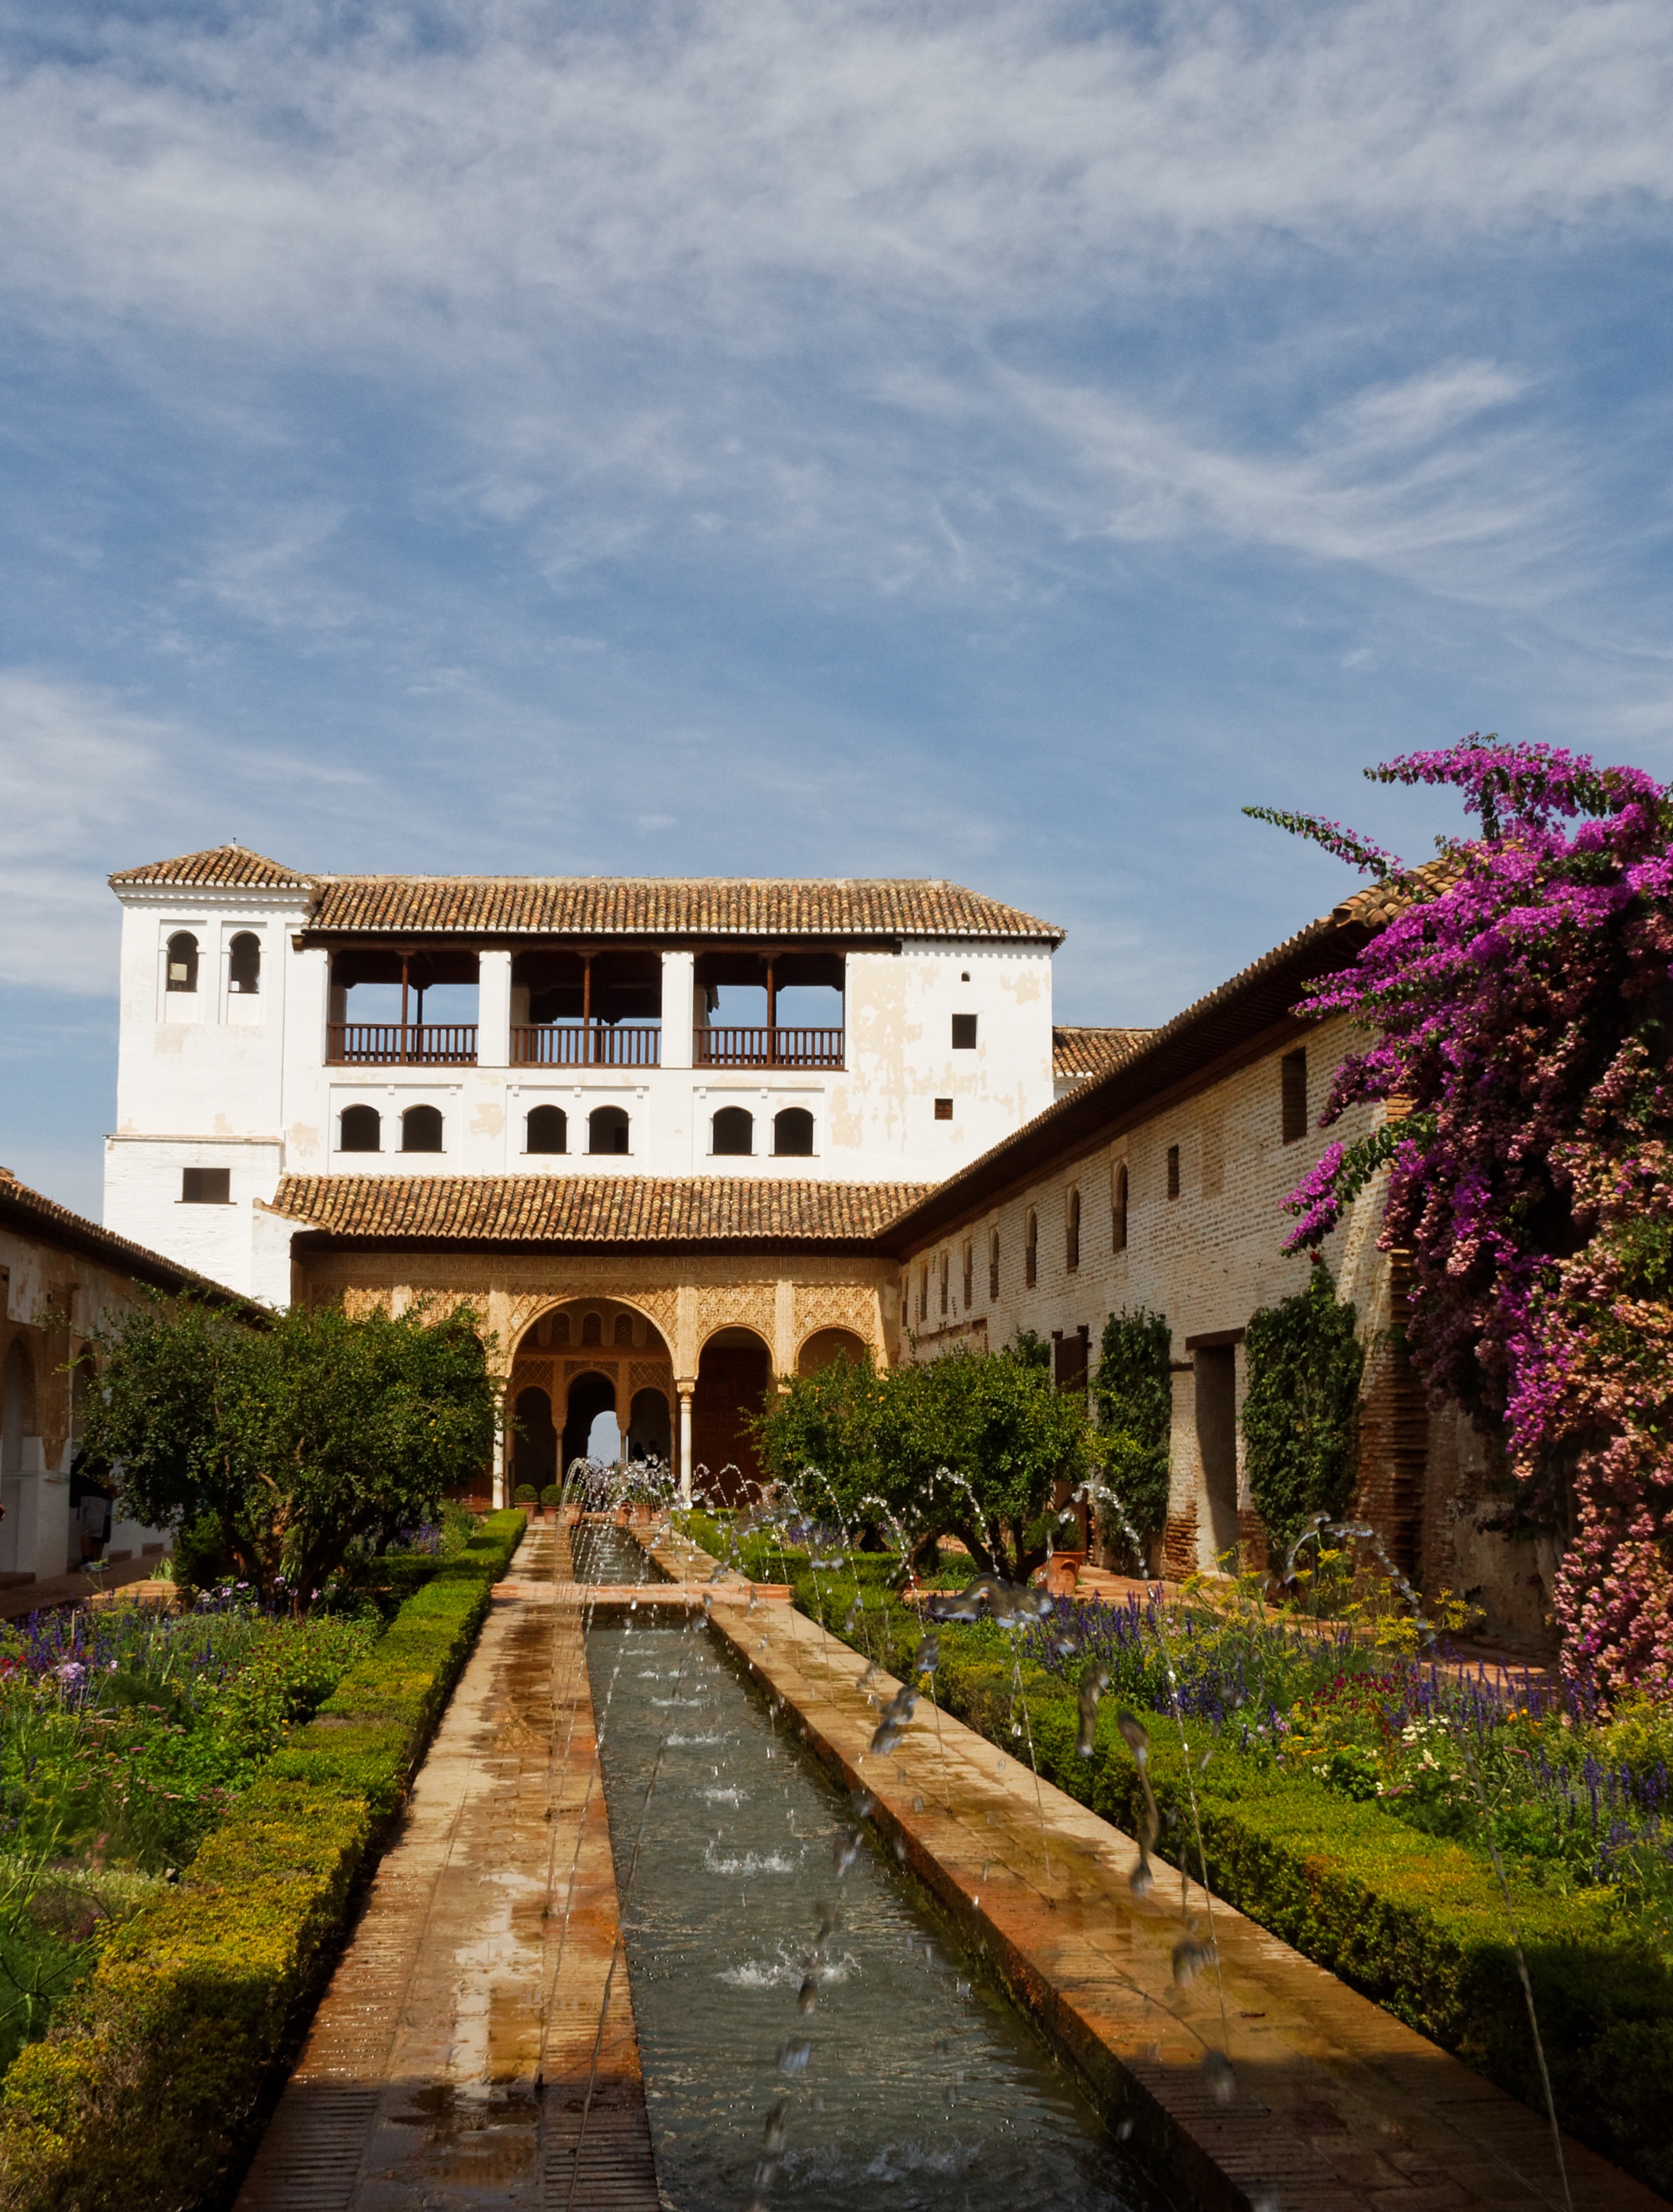
architecture, antique, house, town, building, chateau, palace, old, vacation, castle, fortification, waterway, world heritage, places of interest, fortress, spain, andalusia, tourist attraction, estate, granada, arabic, alhambra, rural area